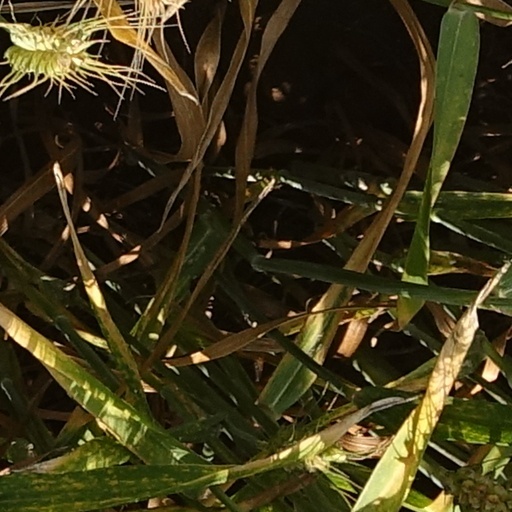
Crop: wheat